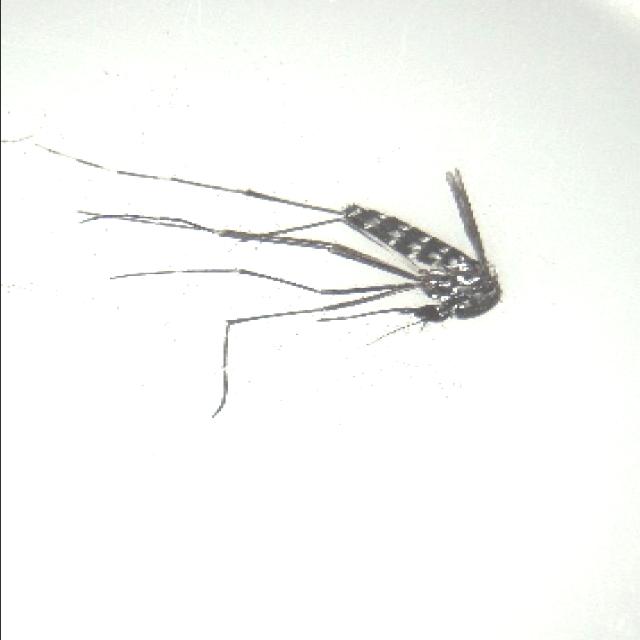
Species: aedes_albopictus